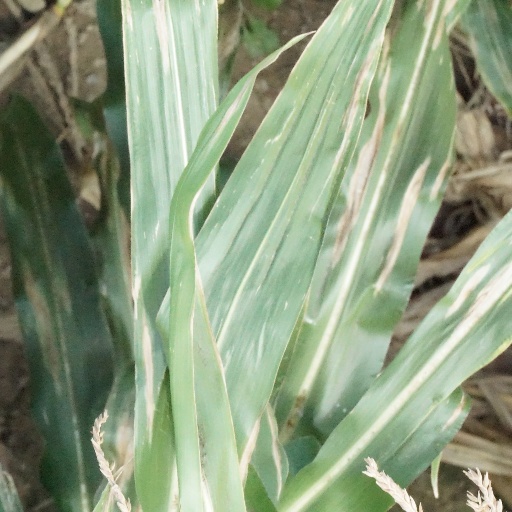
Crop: maize; corn